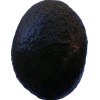
Label: black_avocado